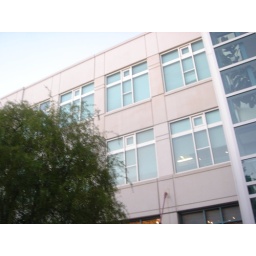
Third floor is where Facebook is, this is the new office by the way.